Portuguese Marine Corps

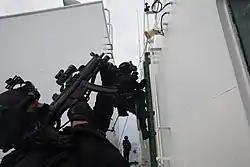
Boarding Platoon members in a ship boarding exercise

Initial training to become an enlisted "Fuzileiro" (marine) lasts about 42 weeks. The training is conducted at the Marines School ("Escola de Fuzileiros") in Vale de Zebro. It is physically and mentally rigorous and demanding, with only 15% to 35% of the initial trainees passing and becoming "Fuzileiros".